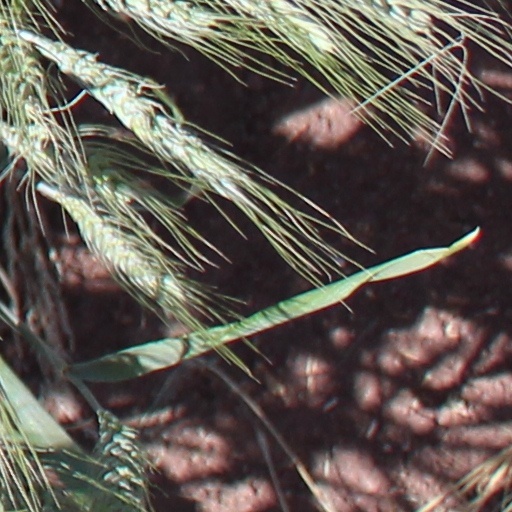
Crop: wheat